Answer in natural language. Which object is closer to the camera taking this photo, two seater red modern sofa (highlighted by a blue box) or grey circular dining table (highlighted by a green box)? Choose between the following options: grey circular dining table (highlighted by a green box) or two seater red modern sofa (highlighted by a blue box)
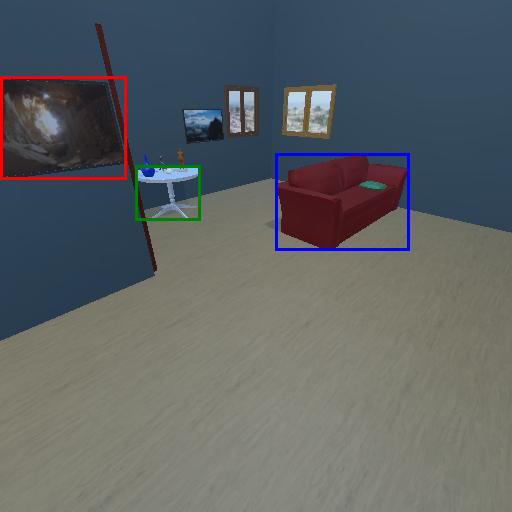
<answer>two seater red modern sofa (highlighted by a blue box)</answer>